History of Nizhny Novgorod

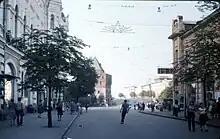
Gorky Center (Sverdlov Street)

In the territory of the city and the region, 56 Soviet military units and formations were created. In November 1941, in the city formed 72 units of the people's militia (34,568 people) who participated in the Battle of Moscow. In this territory, in the Eastern Front of World War II, 822,000 people fought for the Soviet Union. Of these, more than 350,000 people did not return from the battlefield. 130 sailors-submariners did not return from sea campaigns. 316 people were awarded for fighting feats of the highest award - the Gold Star of the Hero.